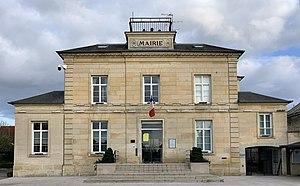
Mairie de Gouvieux.
Gouvieux est une commune française située dans le département de l'Oise, en région Hauts-de-France.